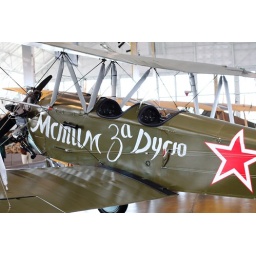
Flying Heritage Collection Fly Day May 22 2010 - Paul Allen's vintage airplane museum, many in flying order